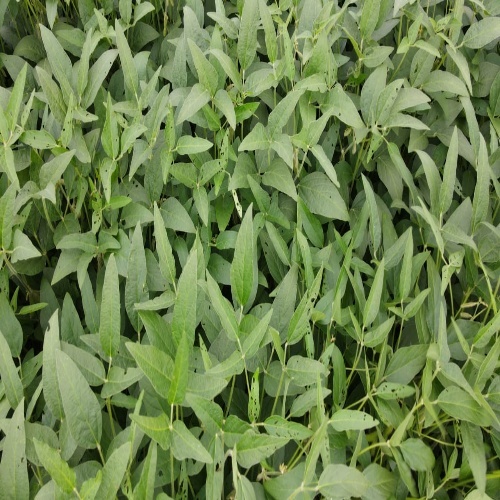
Label: Diabrotica_speciosa